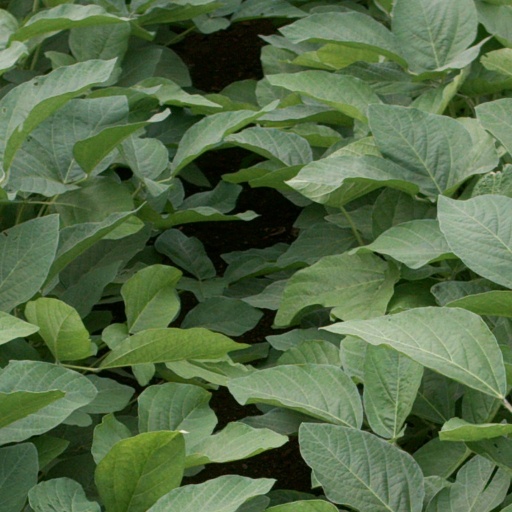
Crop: soybean